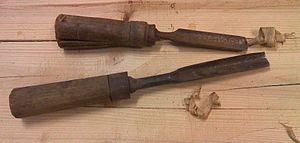
Gouge pour bois Polski: Dłuta półokrągłe
Une gouge est un outil de la famille des burins et ciseaux à bois. Au lieu d'avoir un tranchant rectiligne, celui-ci est arrondi.
Une gouge est un ciseau dont le fer est concave, en forme de demi-canal. Cet outil sert dans la sculpture sur bois ou la sculpture sur pierre et à aider le forgeron dans ses travaux, à sculpter les parties concaves ou convexes, à créer des lignes ou des cercles et à tailler les moulures, dans le tournage sur bois à profiler ou creuser un objet, en lutherie à creuser les chevilliers.
En France, on désigne par vallée du Rhône la région située de part et d'autre du Rhône, en aval de Lyon, dans le sud-est de la France. C'est une région agricole française selon le classement de l'Insee. Elle se subdivise en plaine irriguée de la Crau, plaine maraîchère du Comtat Venaissin, coteaux viticoles produisant des vins AOC de renommée mondiale sur les rives droite et gauche du fleuve, polyculture de la Drôme provençale, grandes cultures de la plaine valentinoise, vergers de l’Isère, prairies des vallées de la Galaure et de l’Herbasse.